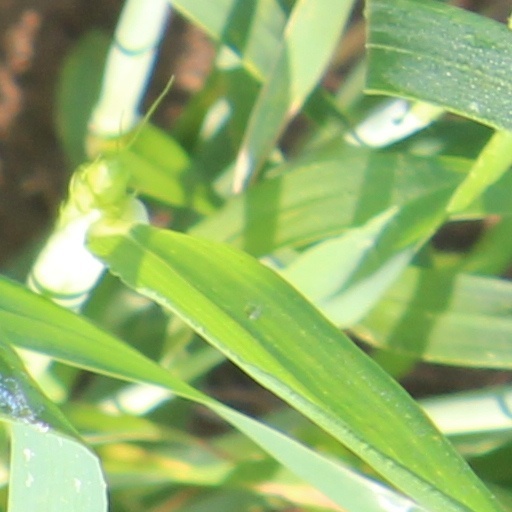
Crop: wheat